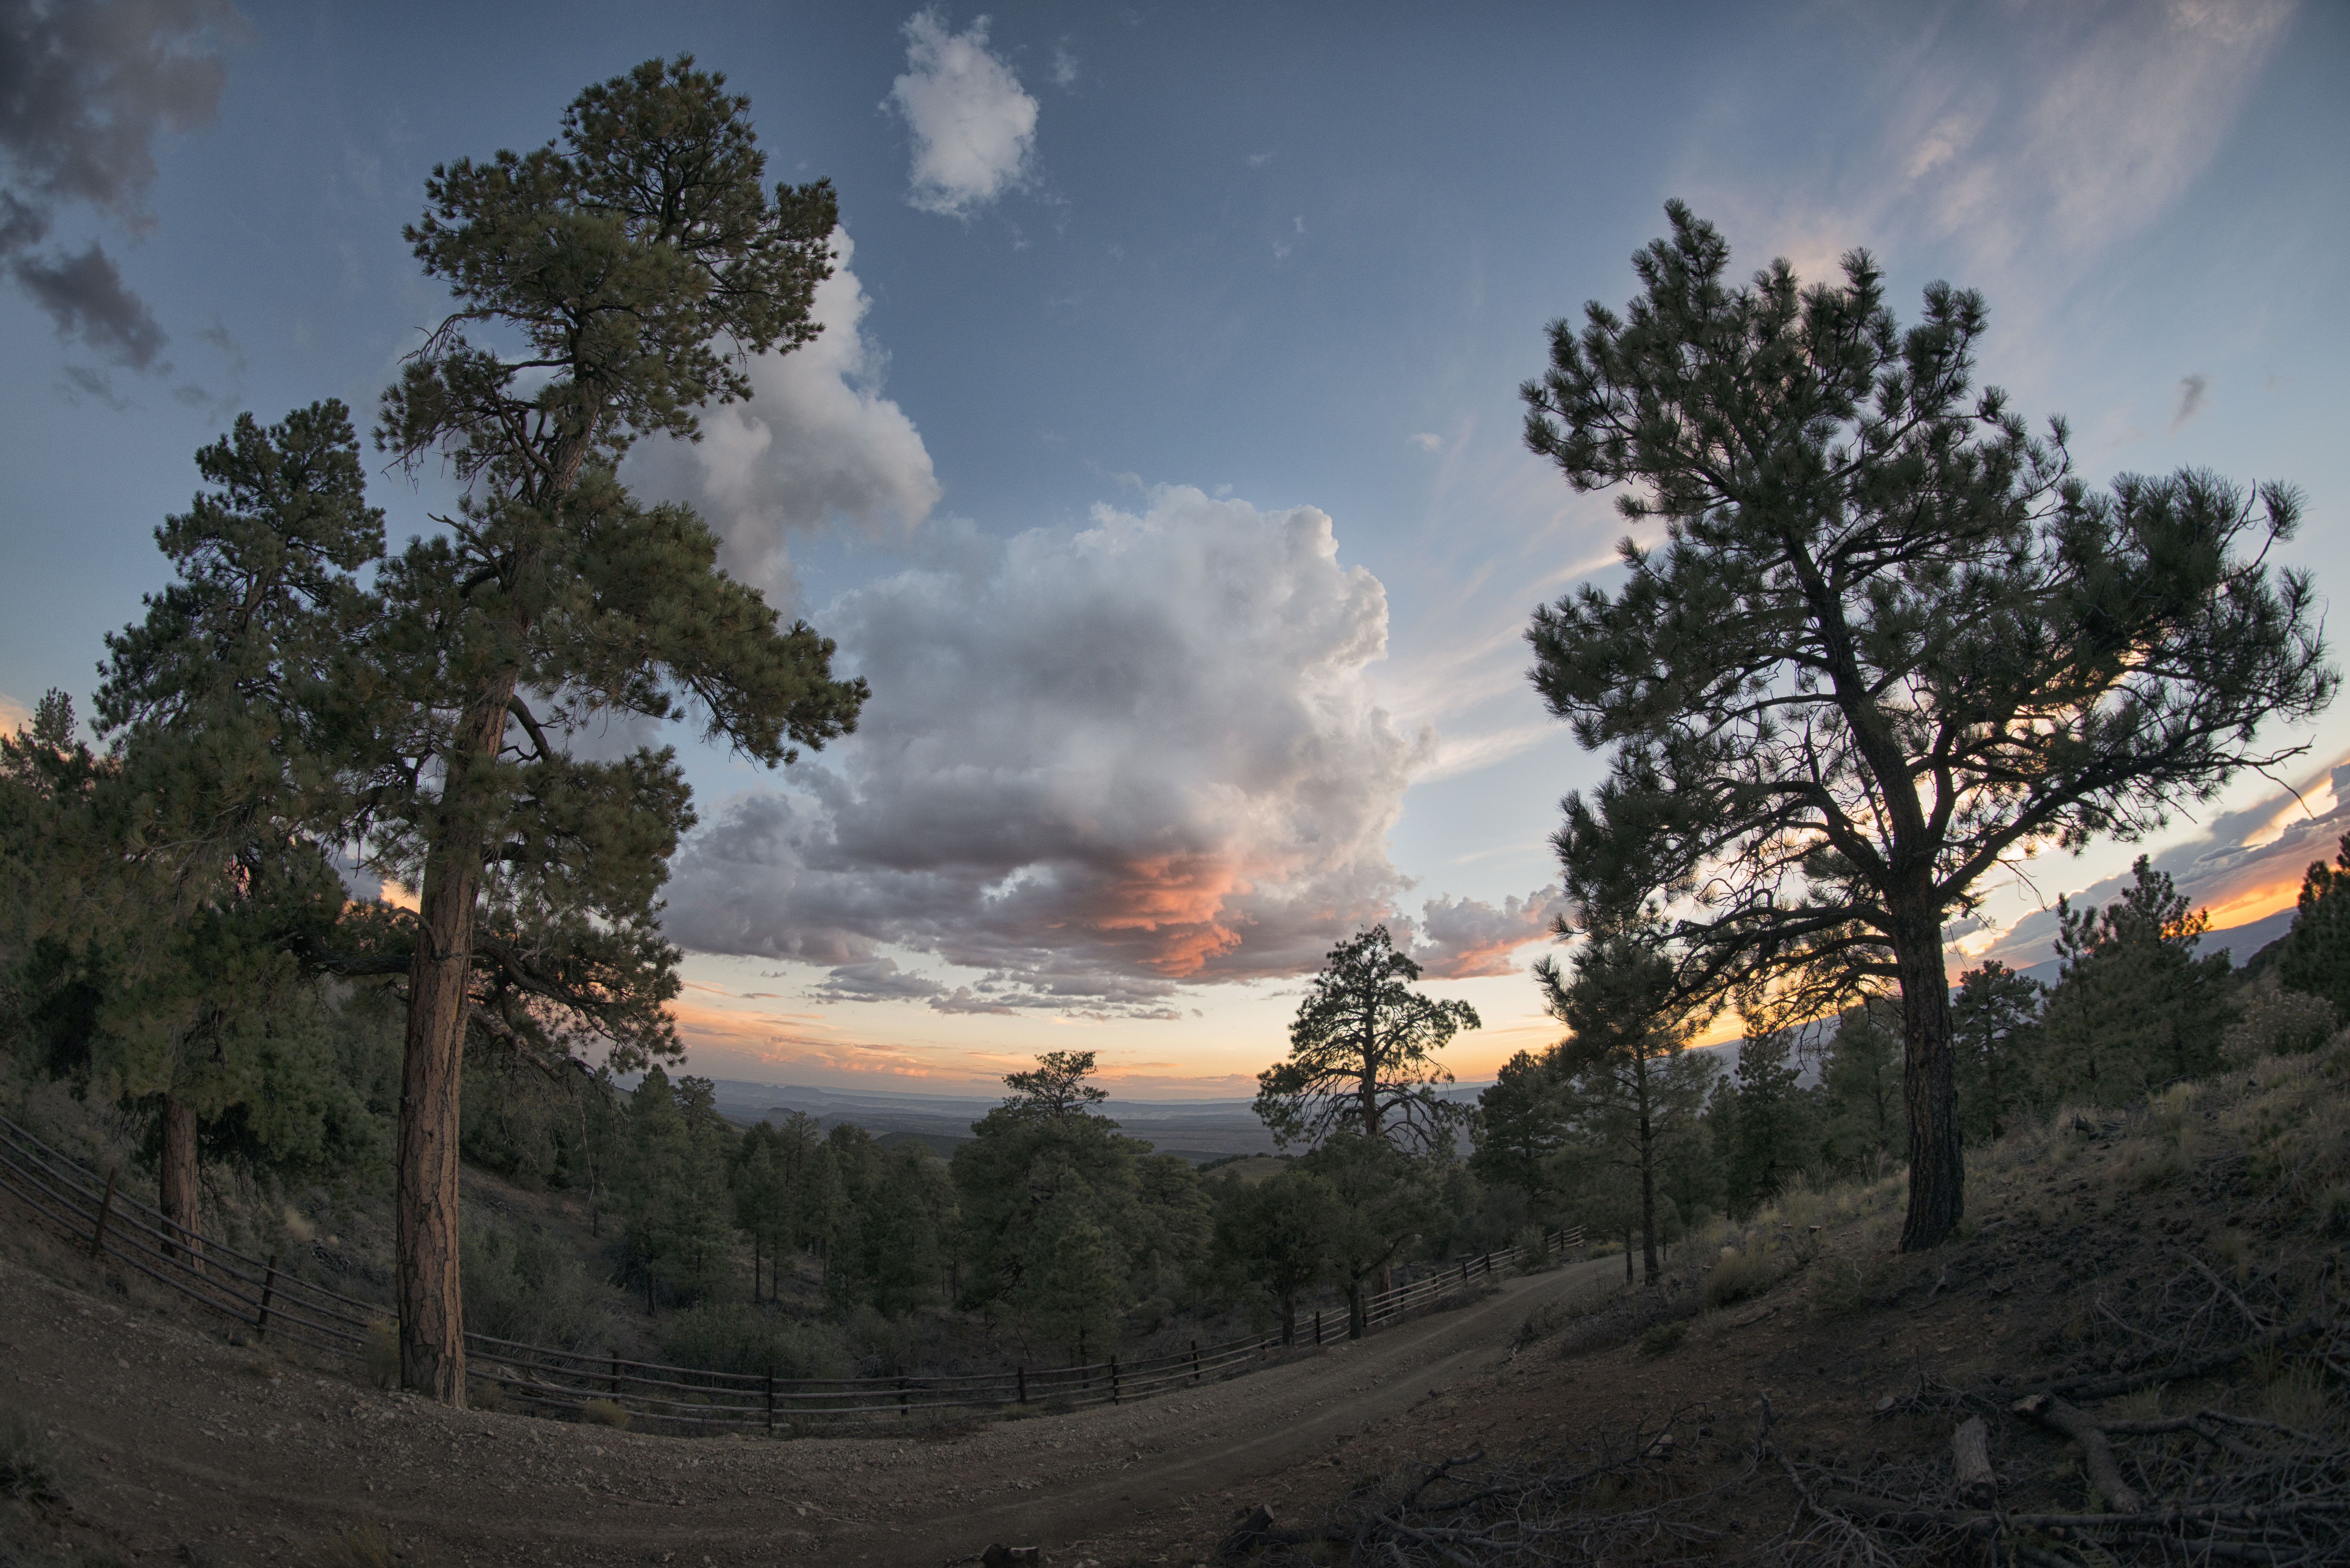
landscape, tree, nature, forest, horizon, wilderness, mountain, cloud, plant, sky, sunset, photography, sunlight, morning, hill, dawn, atmosphere, panorama, evening, national park, cool image, utah, i, nikond800e, phenomenon, rural area, samyang12mmf28, henrymountains, meteorological phenomenon, woody plant, computer wallpaper